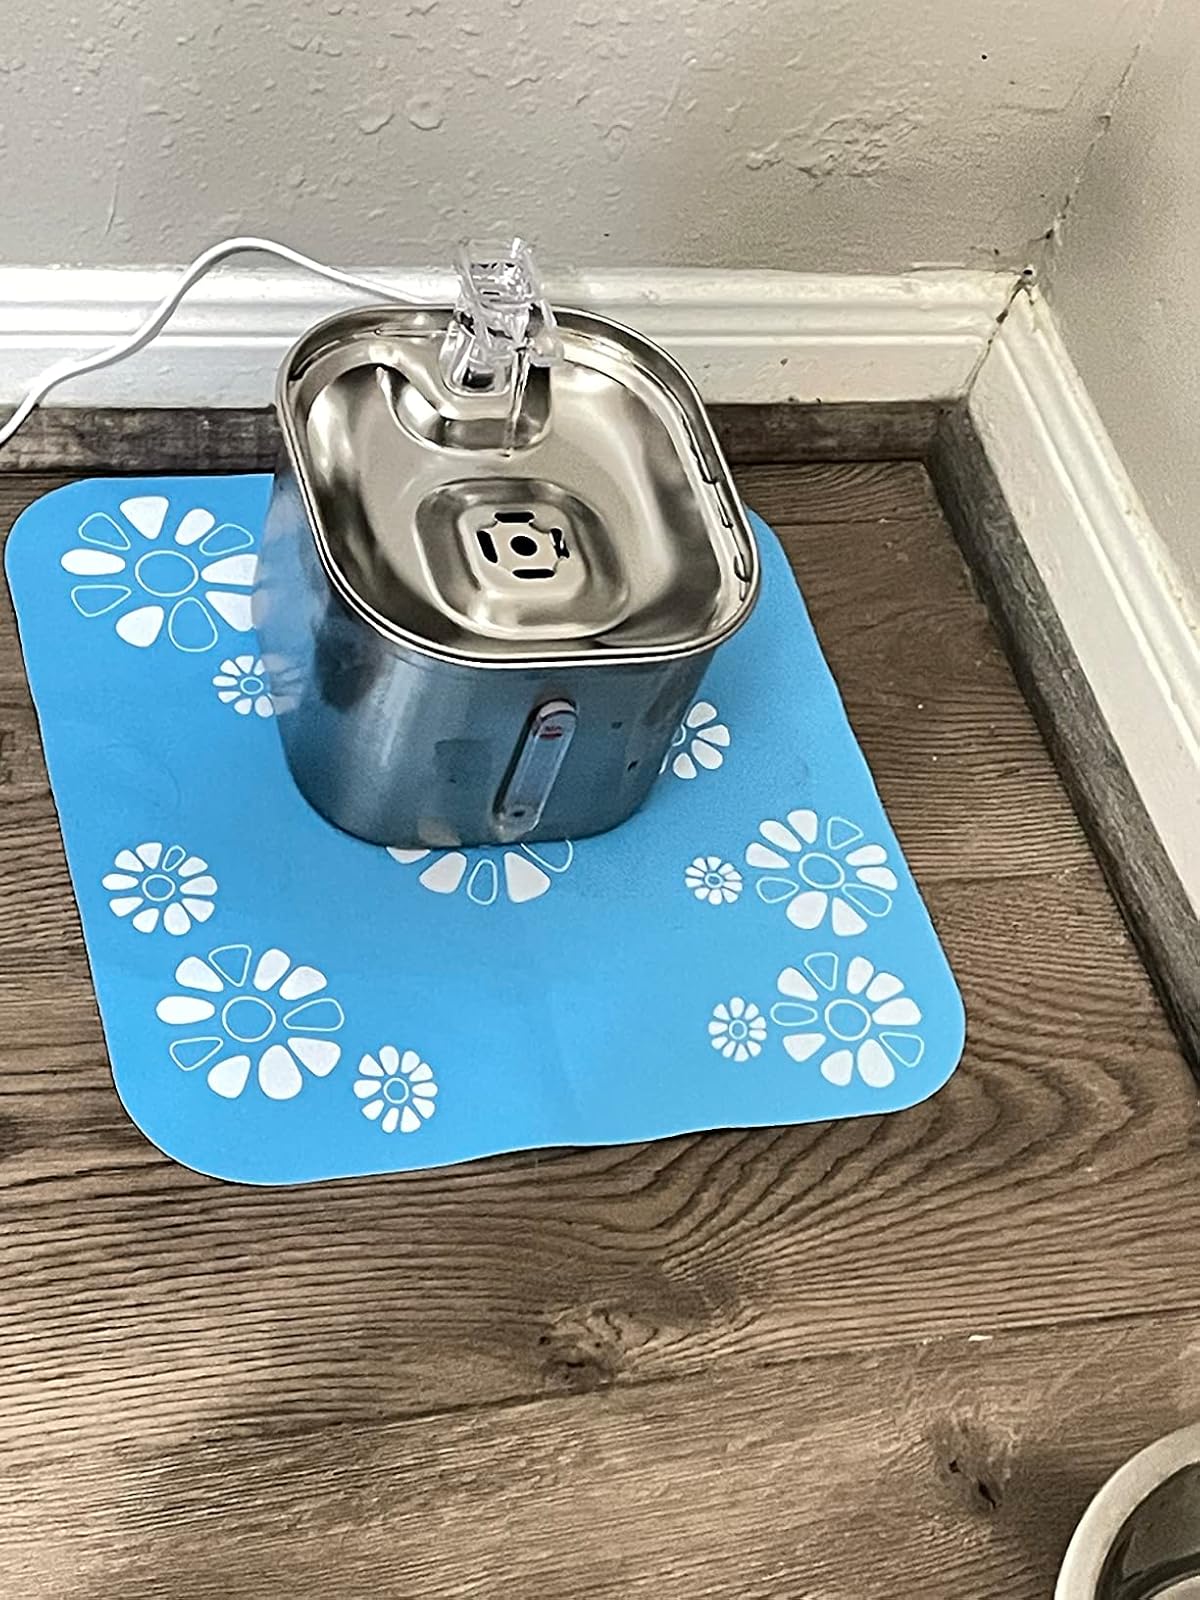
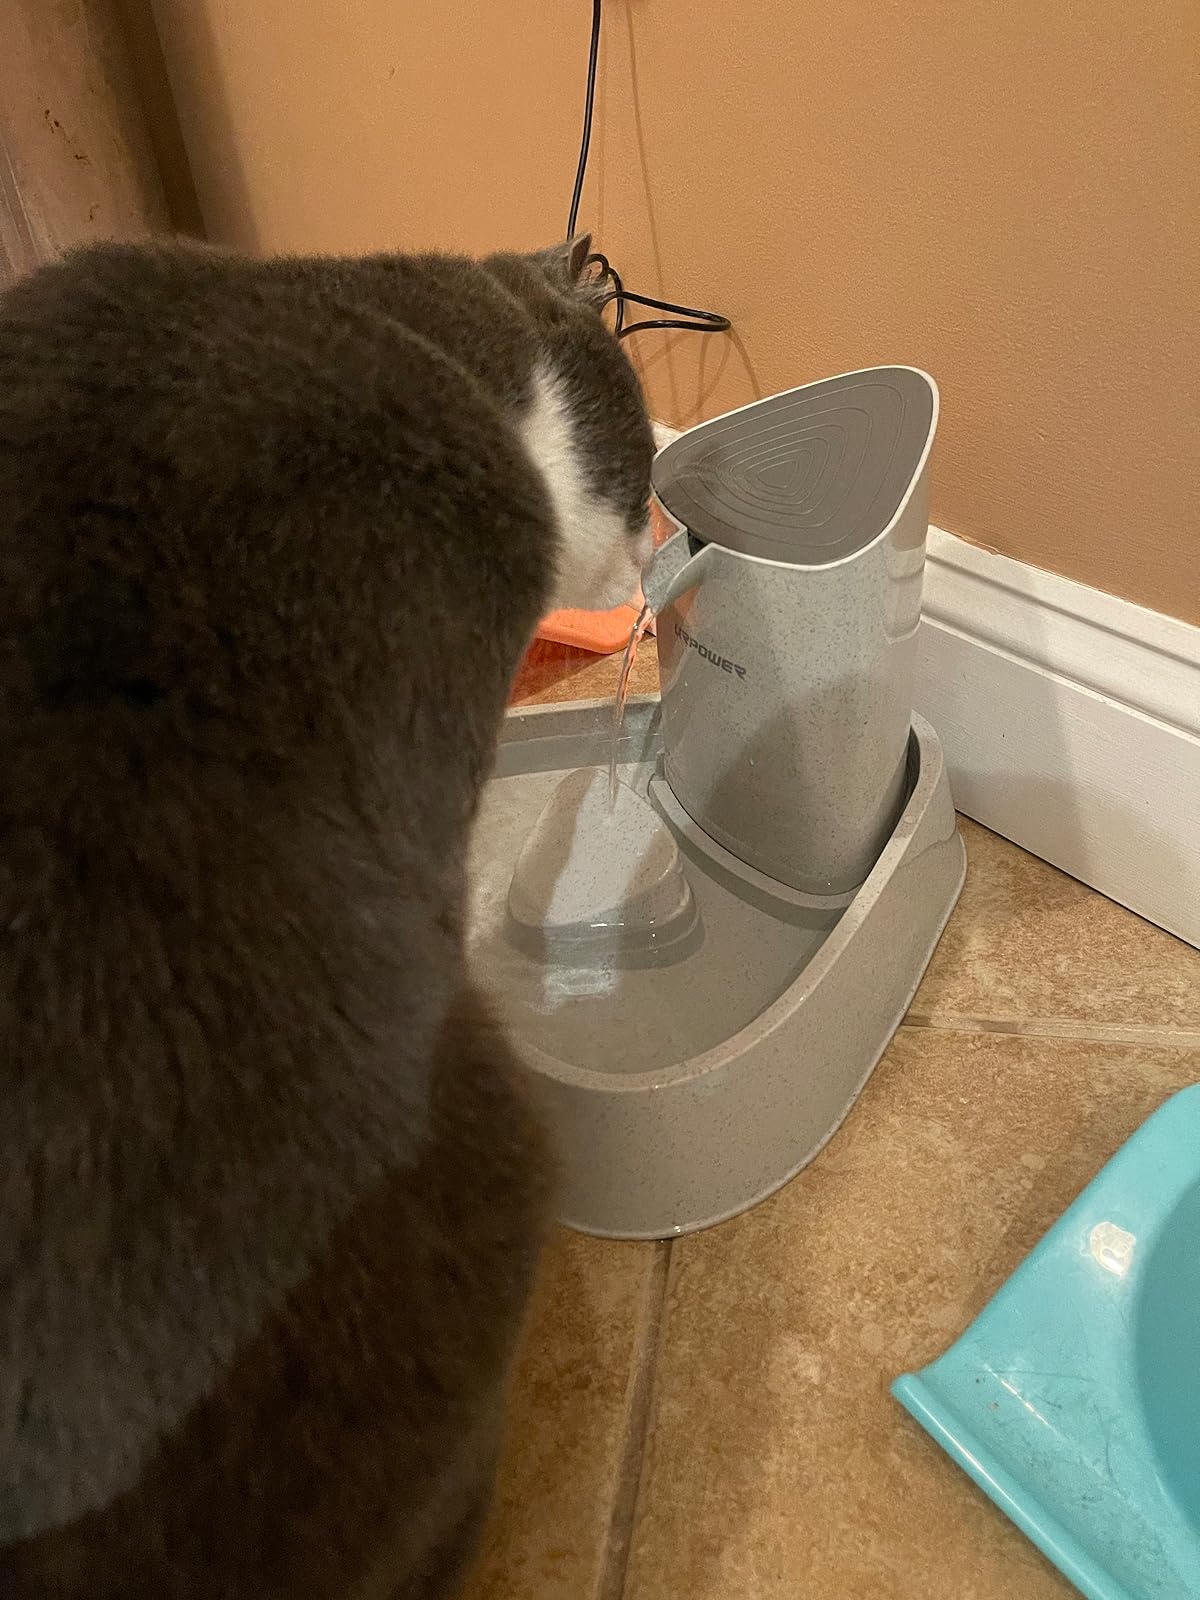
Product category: items_bowl
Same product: no